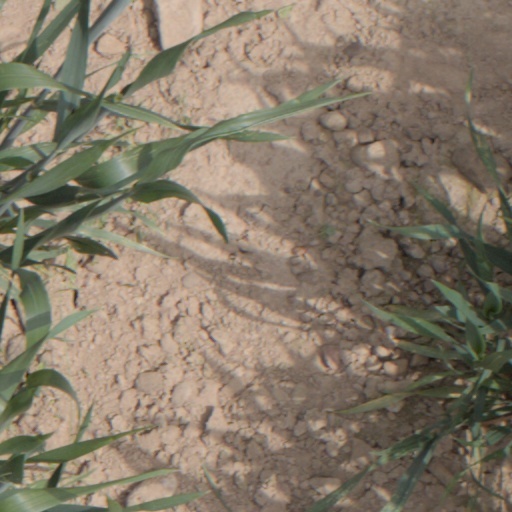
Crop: wheat